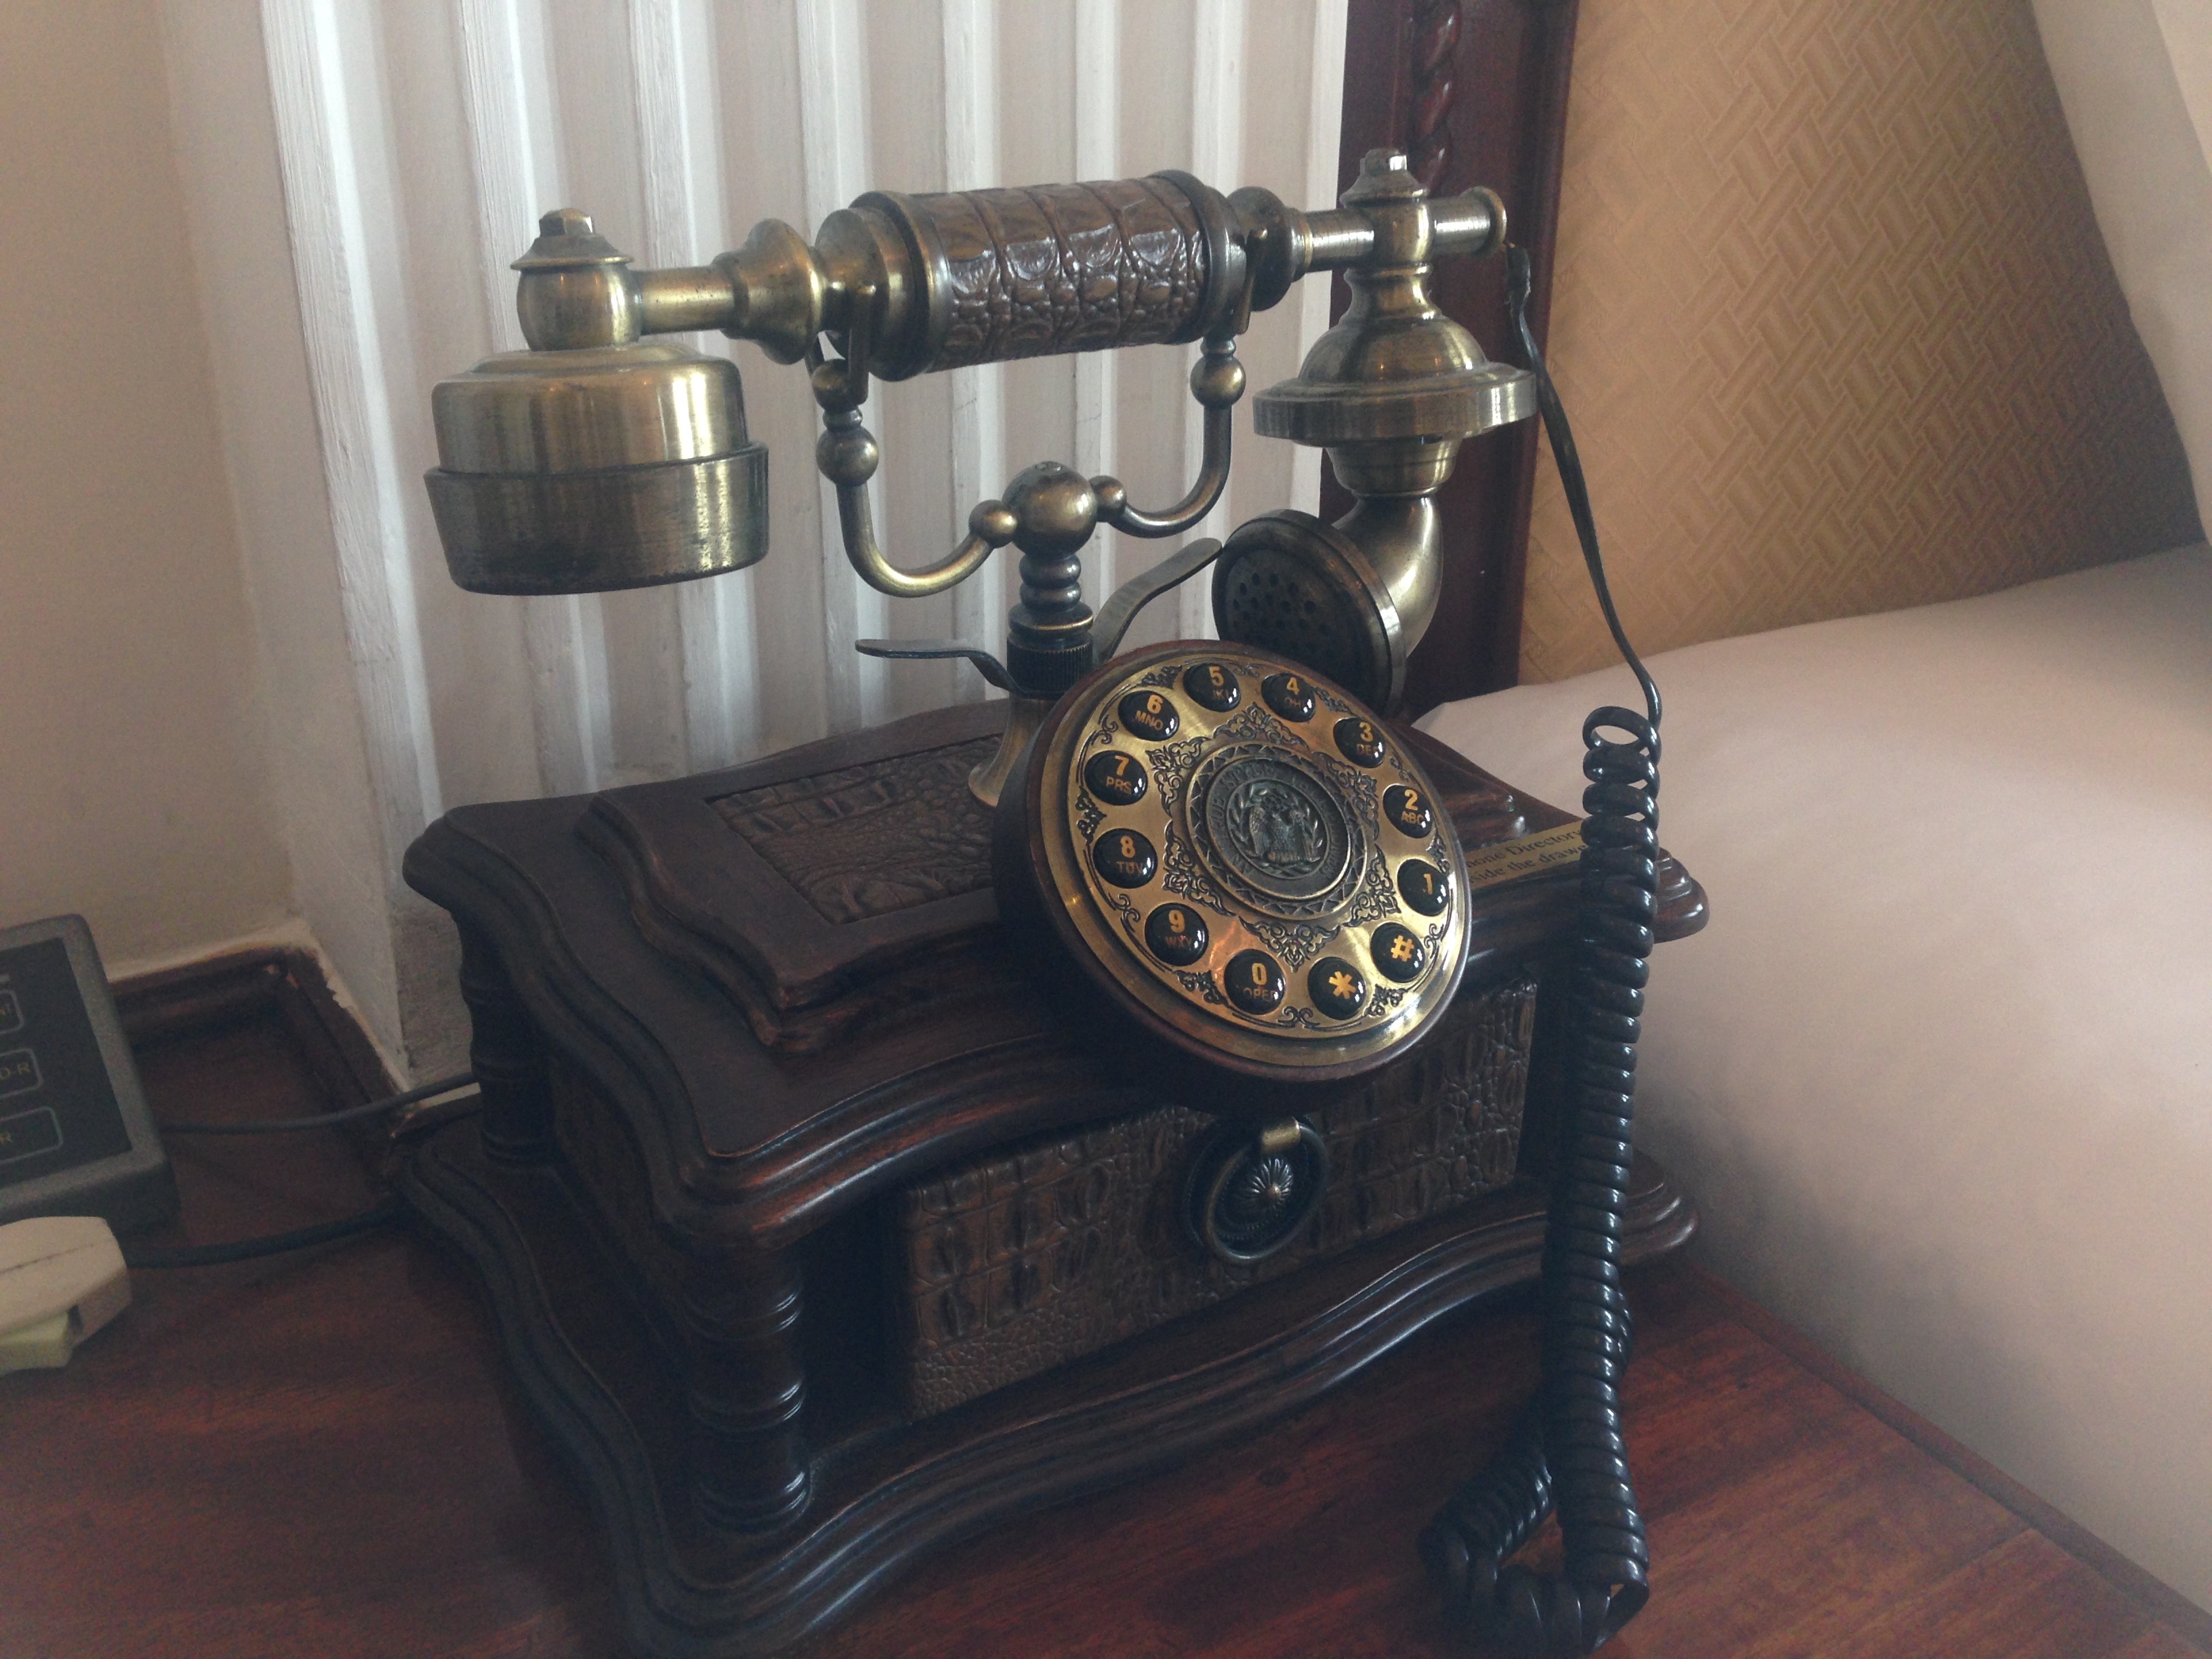
retro, phone, asia, furniture, european, receiver, dial up